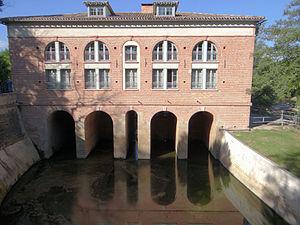
Cayrac - Moulin de Bellerive (Cayrac) - Façade côté restitution (ouest)
Cayrac est une commune française située dans le département de Tarn-et-Garonne, en région Occitanie.
Cet article recense les monuments historiques de Tarn-et-Garonne, en France.